Mozilla

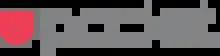
The Pocket app logo

Pocket was a mobile application and web service for managing a reading list of articles from the Internet. It was announced that it would be acquired by the Mozilla Corporation, the commercial arm of Mozilla's non-profit development group, on February 27, 2017. Originally designed only for desktop browsers, it was available for macOS, Windows, iOS, Android, Windows Phone, BlackBerry, Kobo eReaders, and web browsers. Pocket was shut down on July 8, 2025.